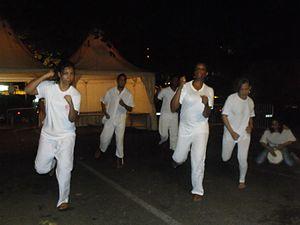
Démonstration de Moring sur la plage de Saint Pierre Réunion.
Le moringue est un sport de combat pratiqué dans l'Océan Indien, originaire de Madagascar sous le nom de moraingy. C'est une forme de combat debout à main nue, incluant les coups de pieds, de genoux et parfois les coups de tête. les techniques de corps à corps sont exclues. De nos jours, on en trouve encore une pratique authentique à Madagascar et à Mayotte.